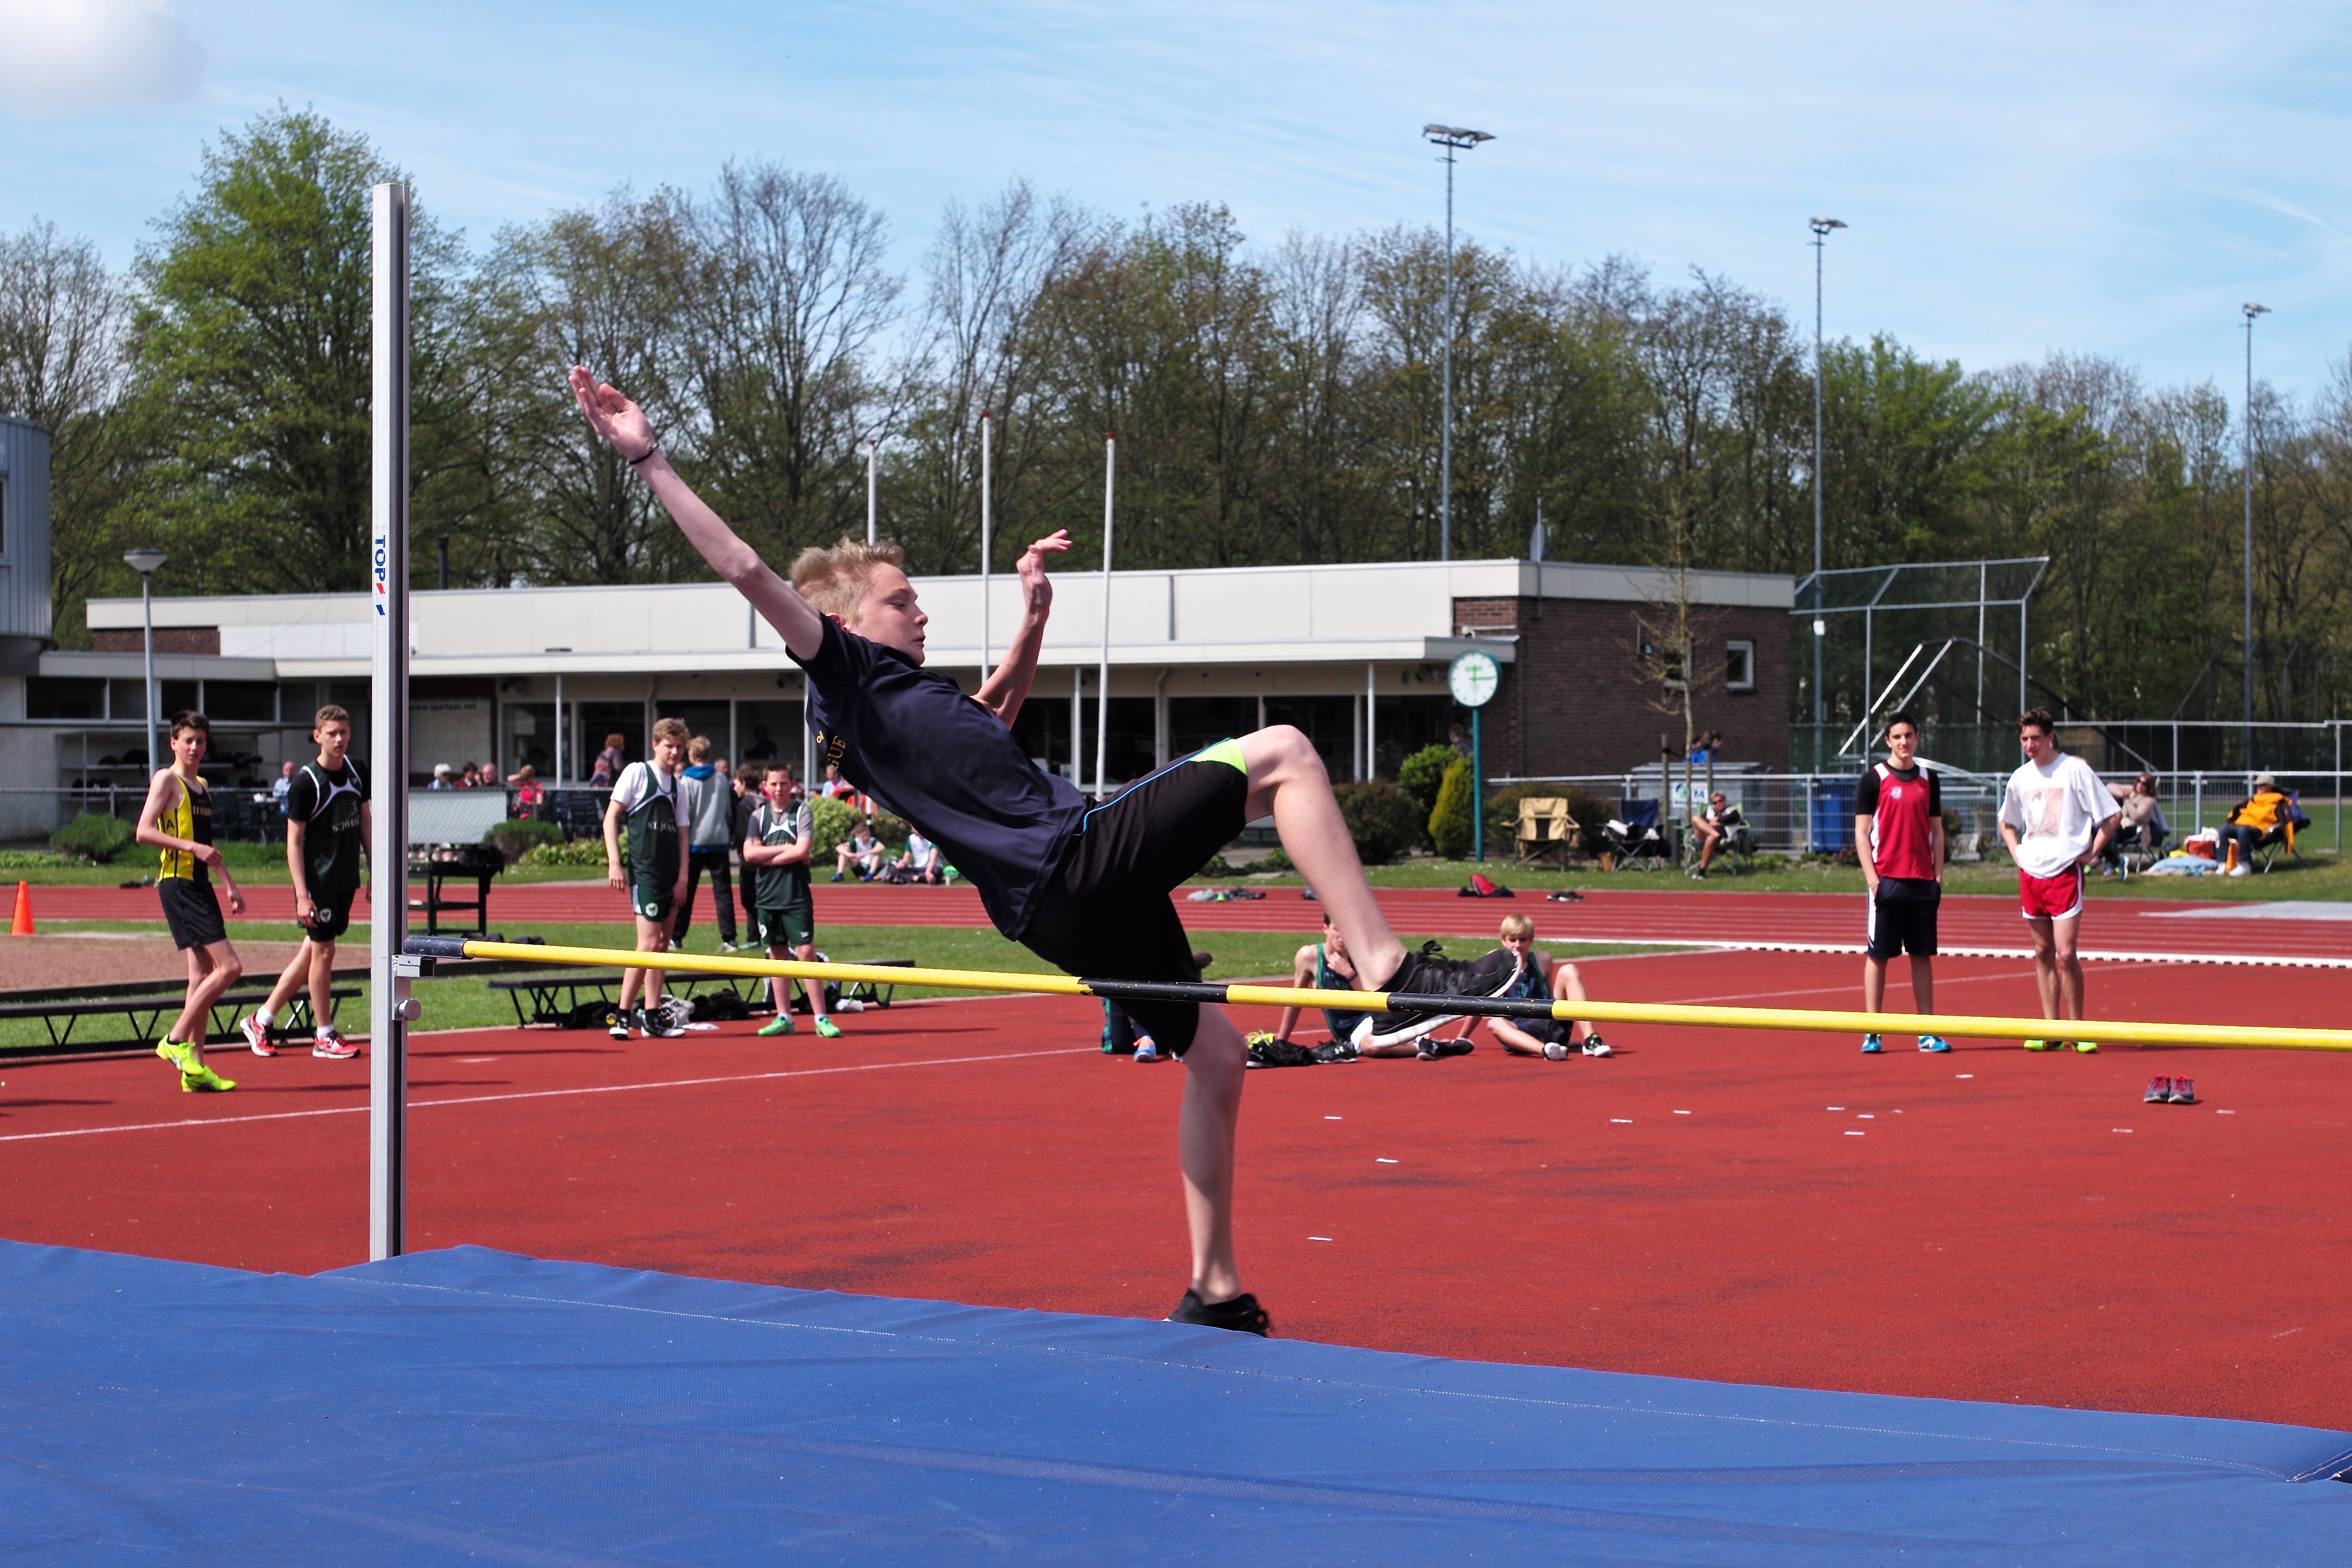
track, run, jumping, runner, ash, race, competition, holland, hague, netherlands, international, girls, m, american, sports, boys, 50, school, runners, junior, leica, 240, summilux, varsity, athletics, meet, sprint, hurdle, physical exercise, pole vault, human action, track and field athletics, high jump